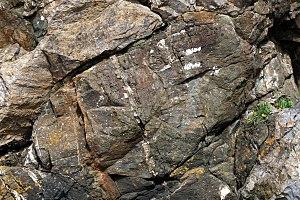
L’affleurement au sud-ouest de l’îlot de Rozan expose des pillow lava superposés d’assez grande taille (50 cm à 1m) cimentés par du calcaire grisâtre. On y observe en périphérie des oreillers en coussin des vacuoles et une croûte vitreuse. Les divers filons blanchâtres de calcite sont postérieurs.
L’Aber ou Aber de Crozon est un petit fleuve côtier qui se termine par un large estuaire, entre les hameaux de Trébéron, Le Veniec et Tal-ar-Groas, dans la commune de Crozon, département du Finistère en France.